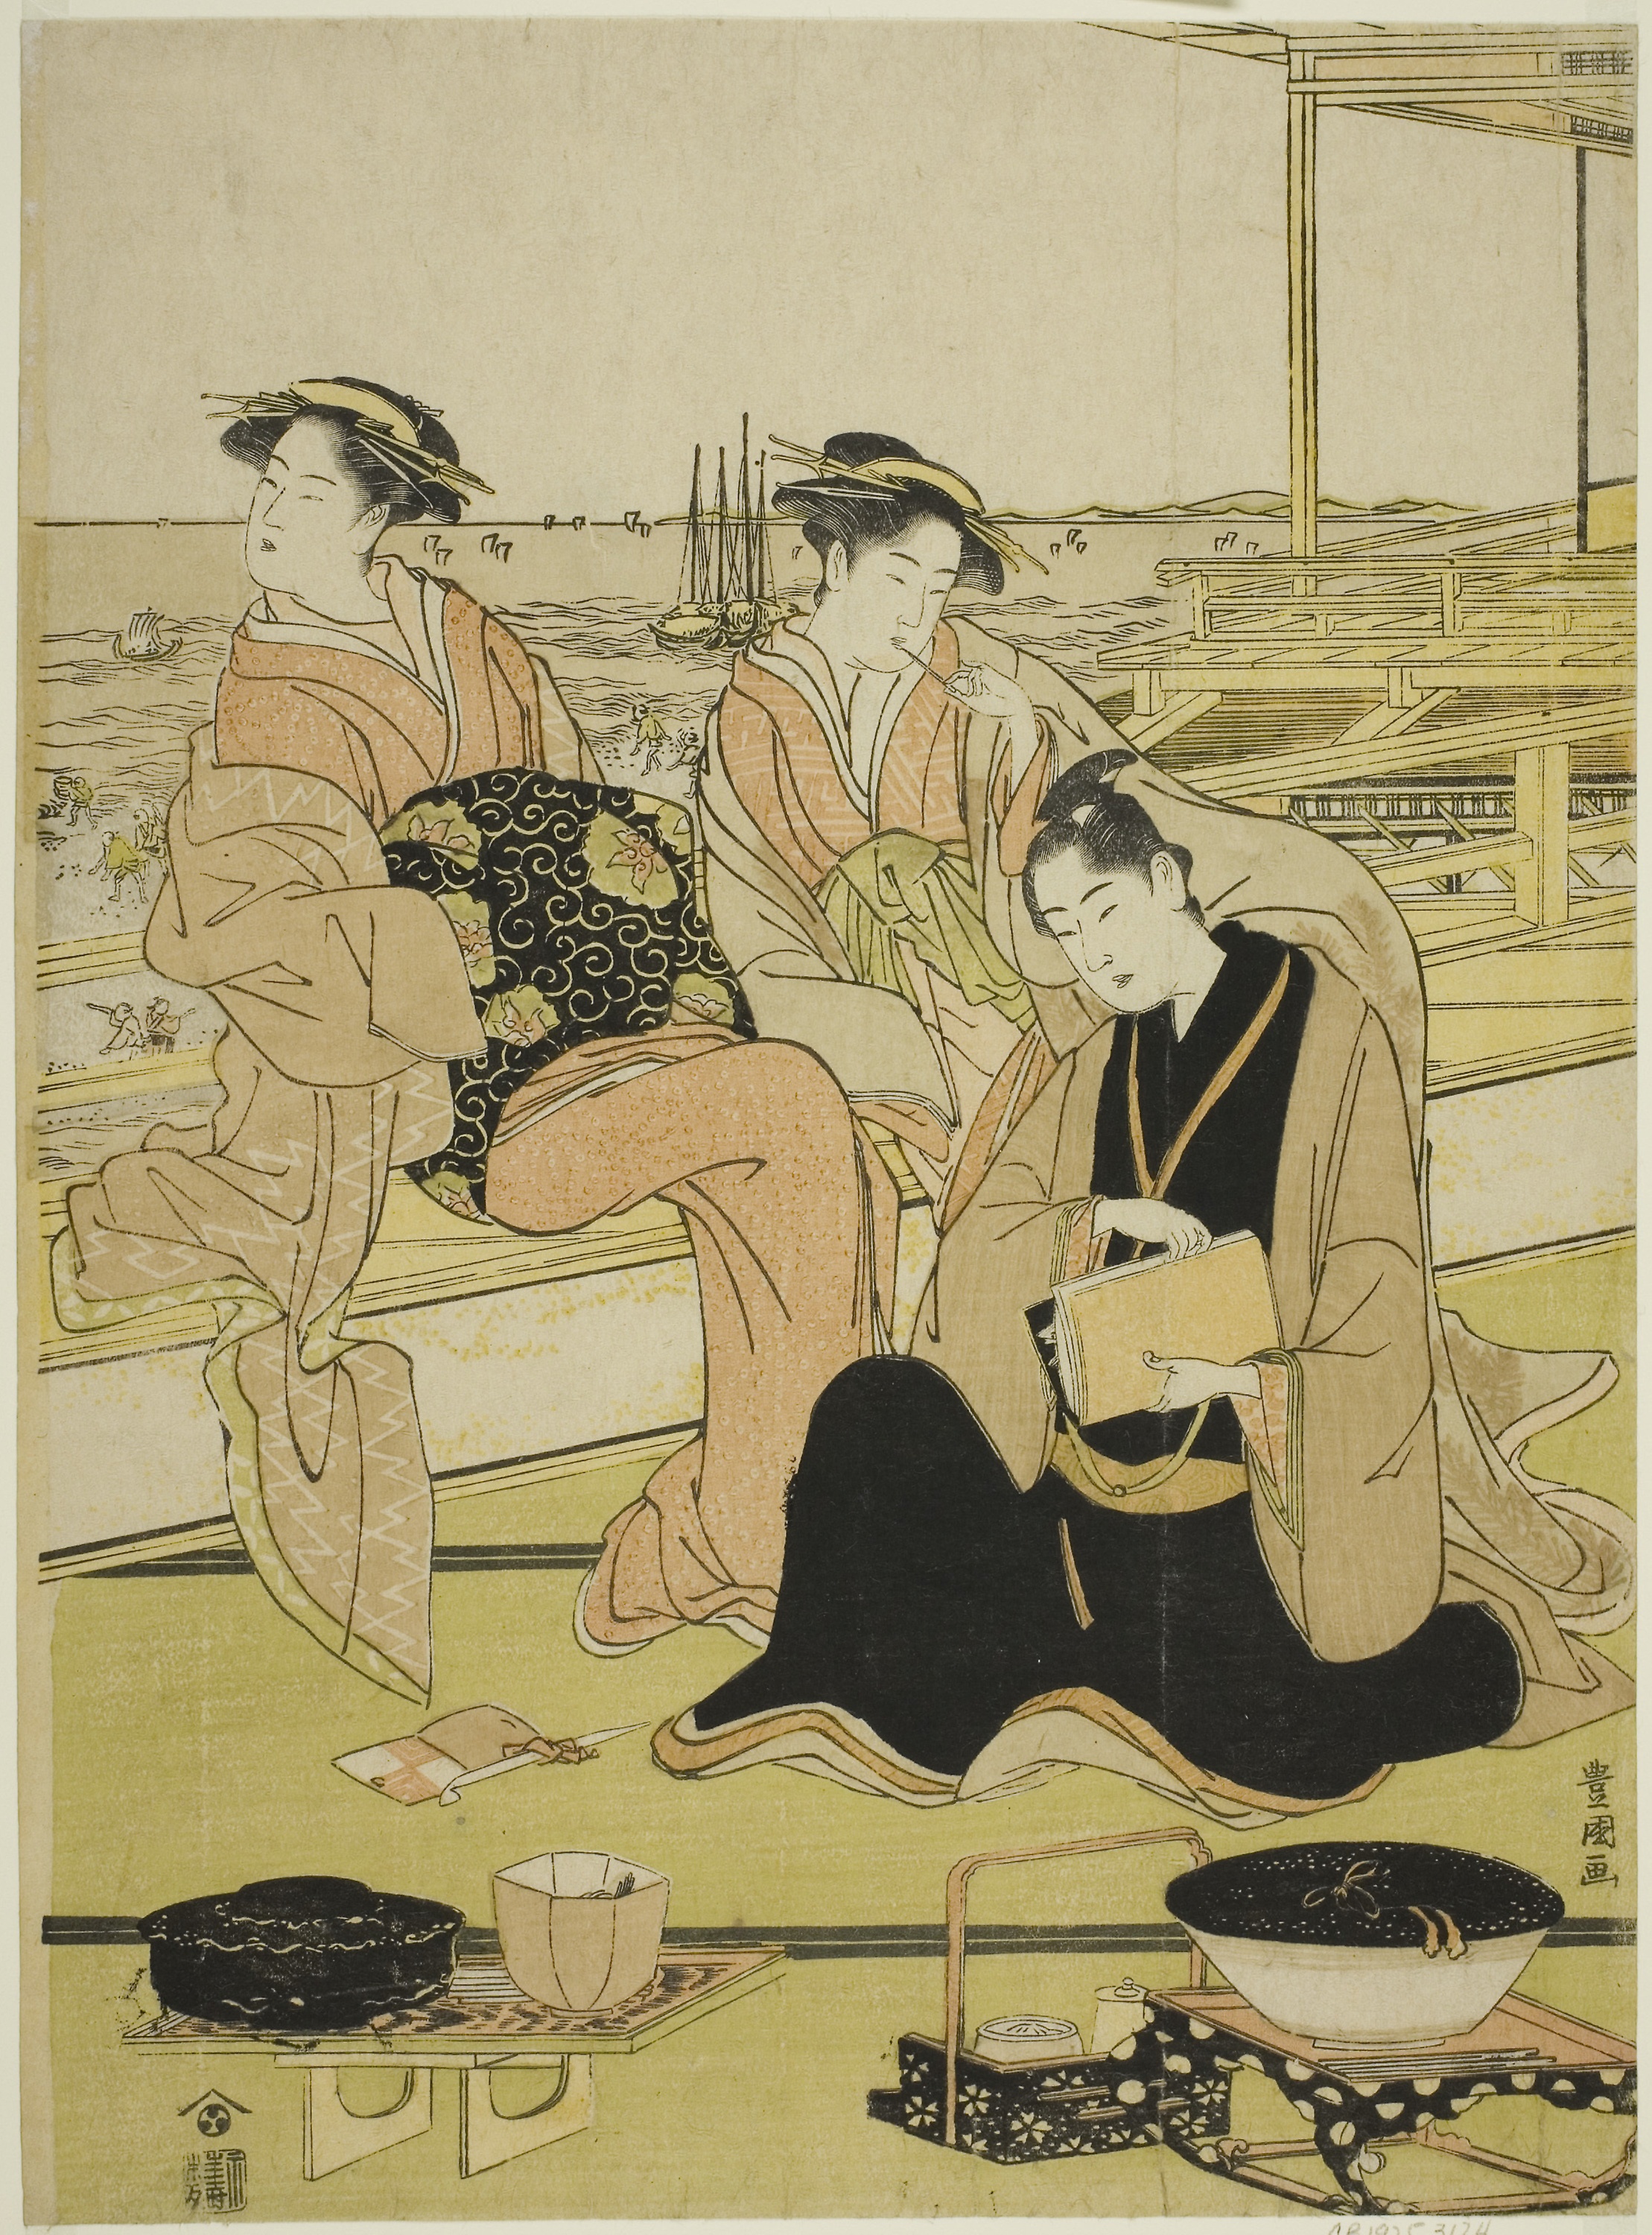
cartoon, art, illustration, painting